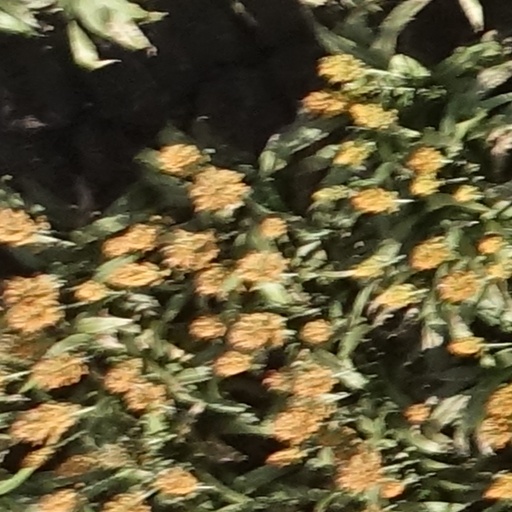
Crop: sorghum